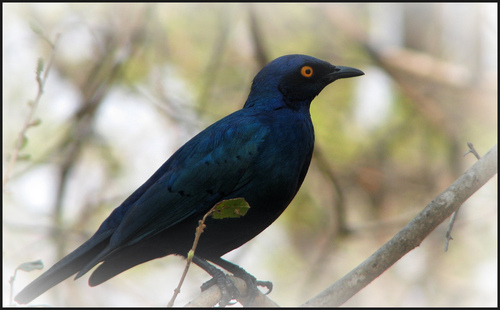
the bird is blue and green with an orange eyering and thick black tarsals.
a distinctly all black medium sized bird with orange eyes.
a small bird with a bright orange eye, and is covered mainly in black feathers over its body, except for its wings, which have a dark green that blend into the black.
this bird is blue in color with a black beak, and black eye rings.
this small bird has blue and green feathers throughout its body and a bright orange eye.
this dark blue bird has an orange eye and a black pointed beak.
this bird is blue and has a long, pointy beak.
this bird is all black and has a long, pointy beak.
a pitch dark bird with long outer retrices and orange eye beak well defined
this bird has a blue body with yellow eyes and black cheek patches.
Species: Cape Glossy Starling